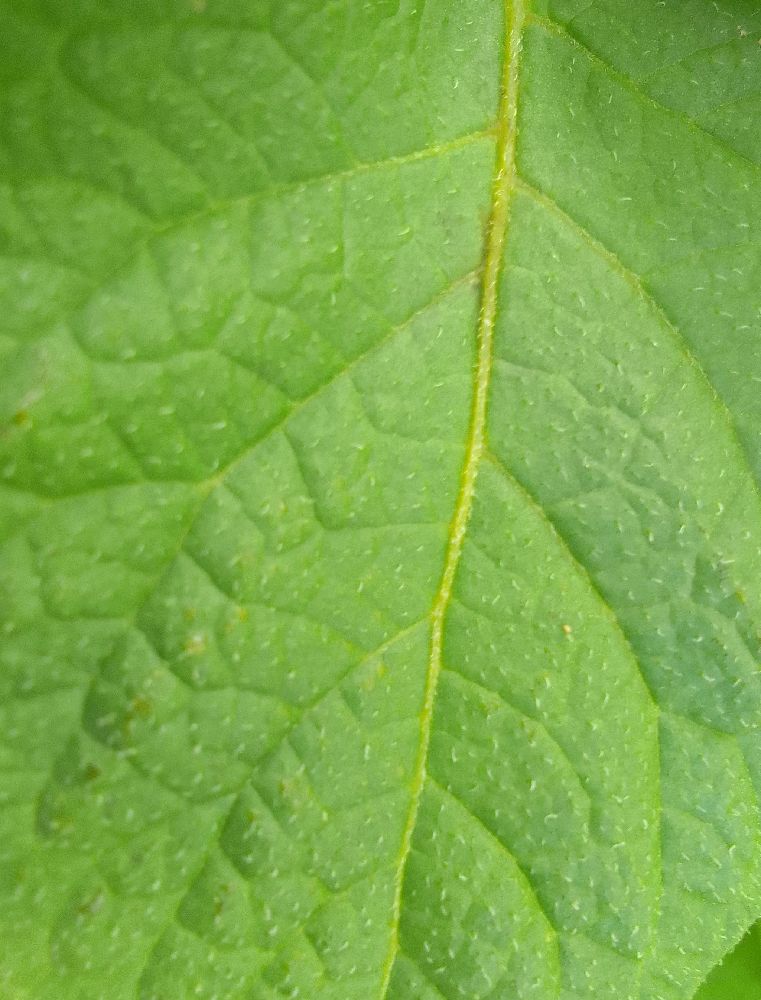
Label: Healthy